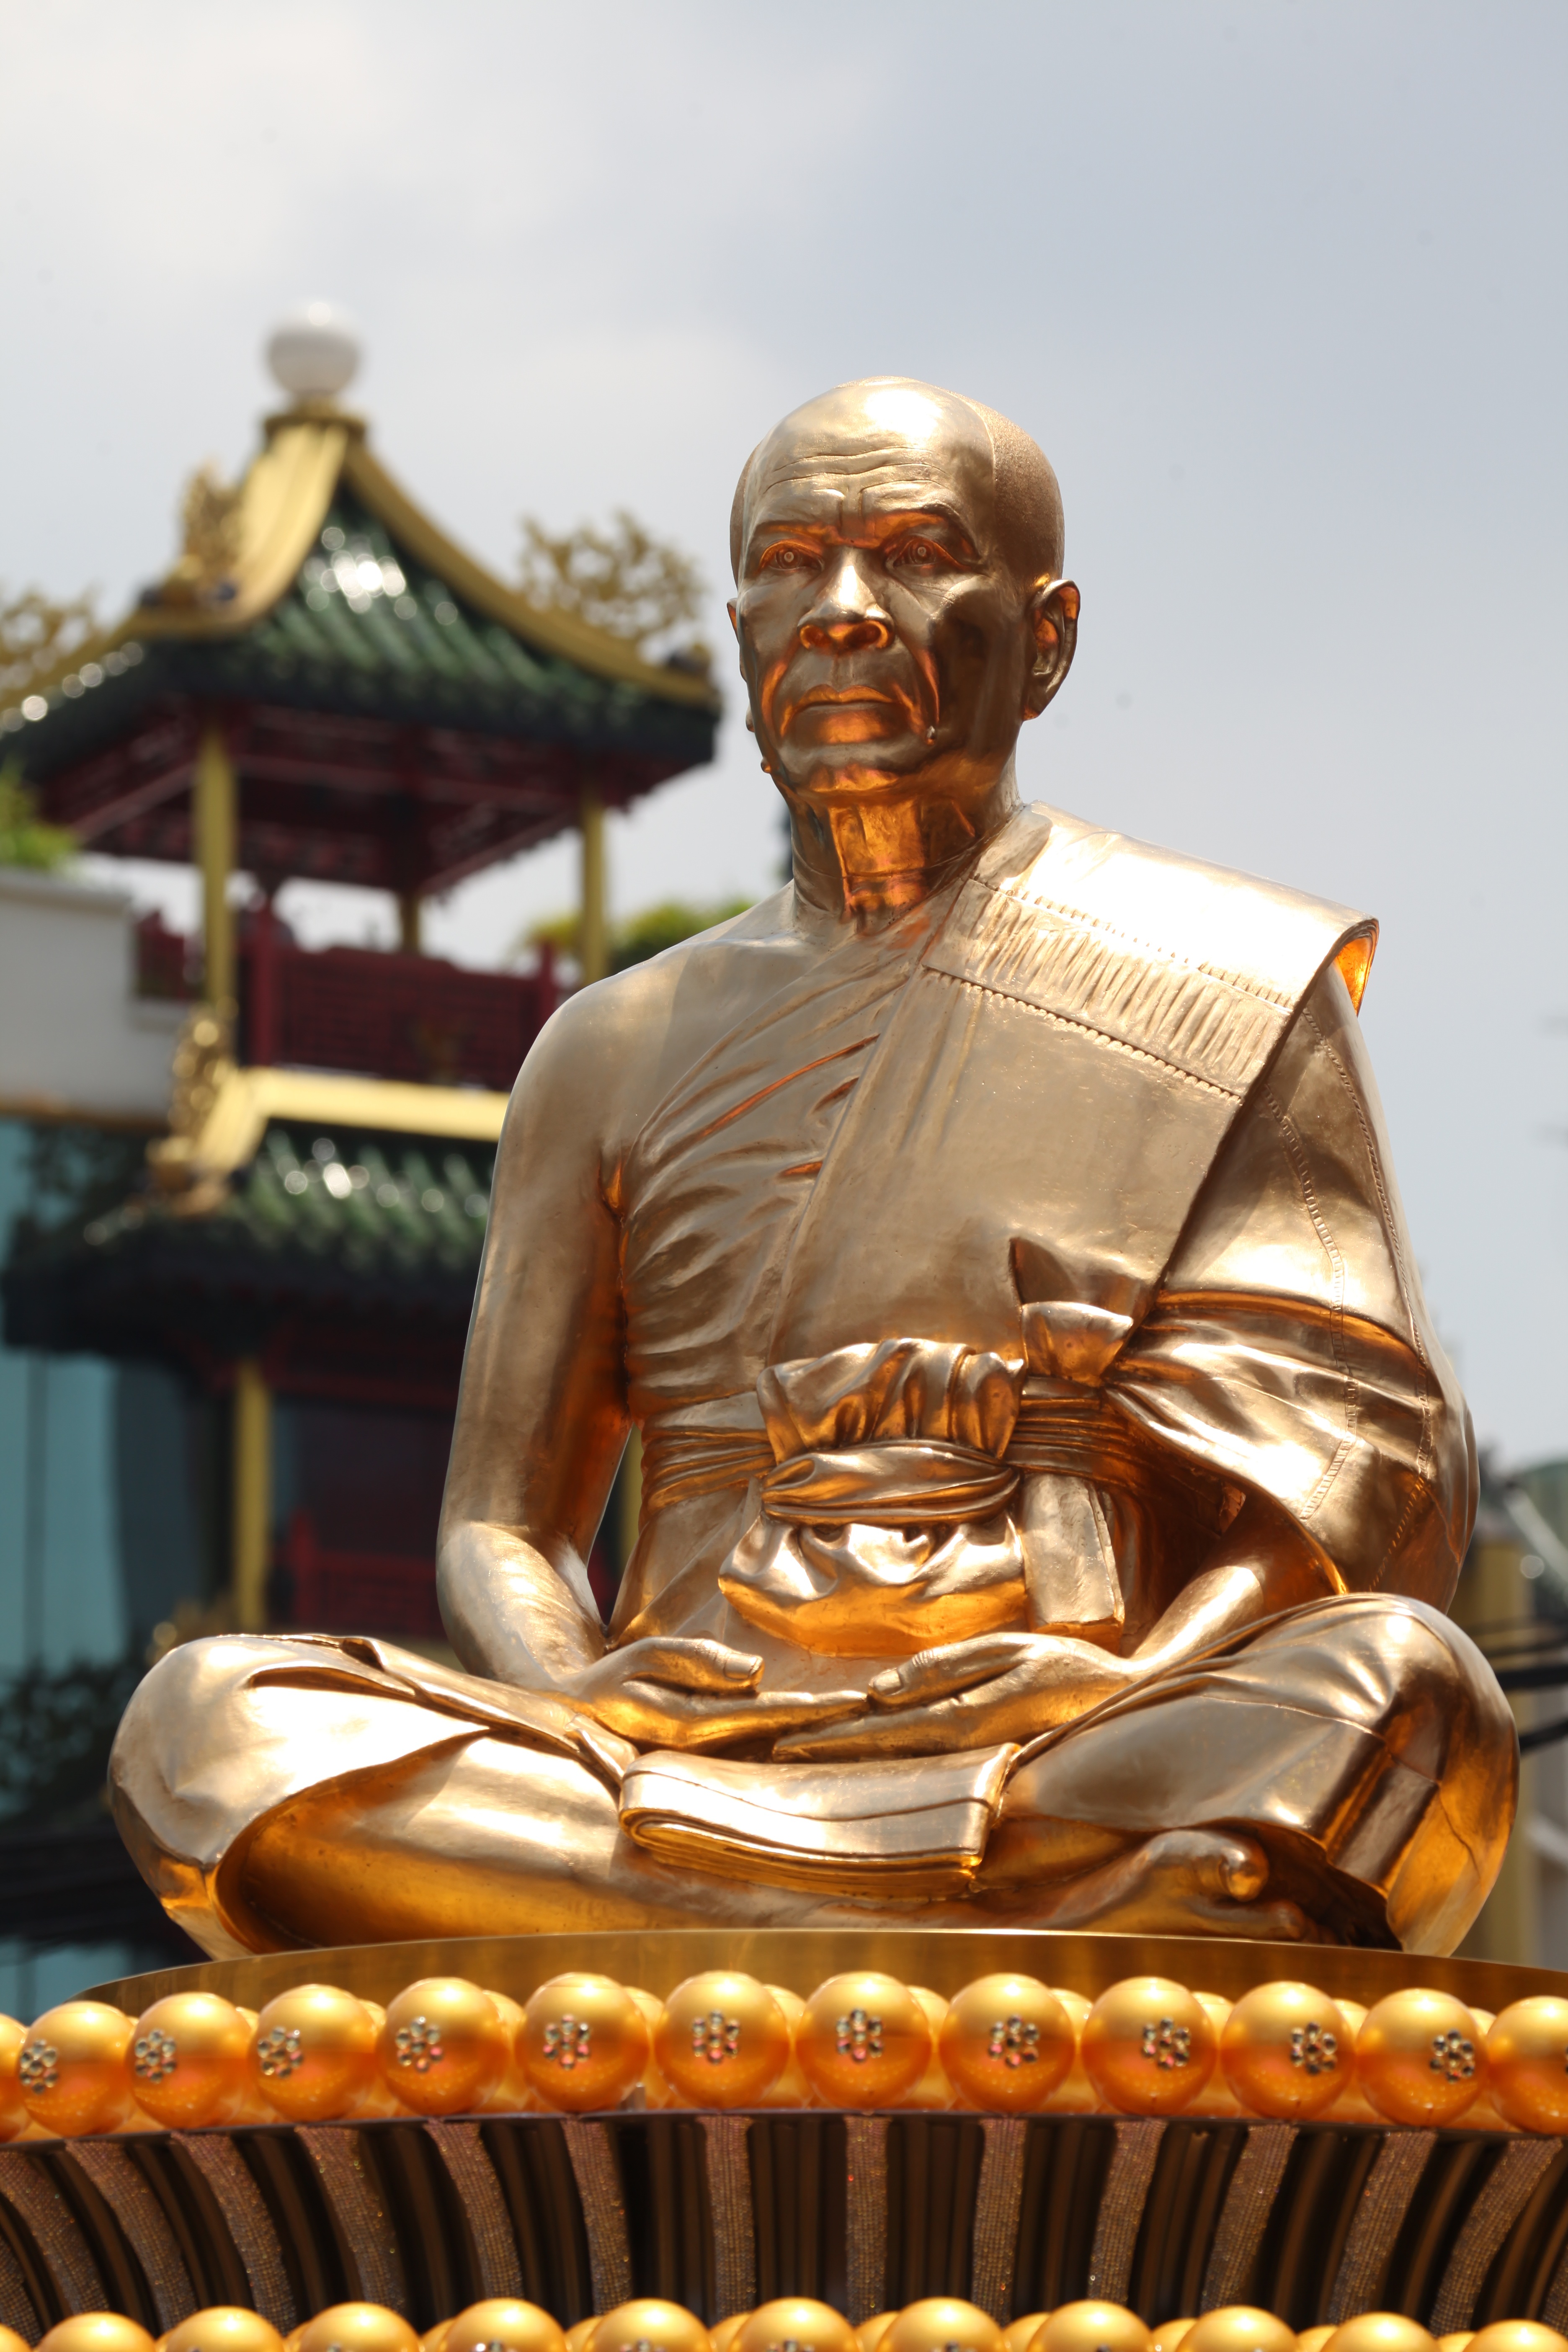
monument, asian, statue, monk, meditate, buddhism, religion, asia, thailand, meditation, gold, temple, carving, stupa, wat, budha, gautama buddha, ancient history, dhammakaya pagoda, phra dhammakaya, phramongkolthepmuni, meditate statue, pagada